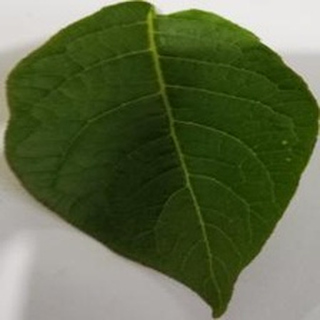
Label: healthy_potato